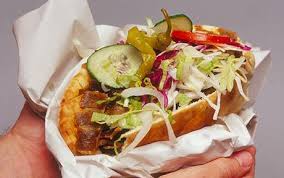
Yemek: kebap